Eastern Hills (Bogotá)

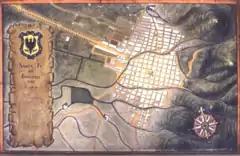
Map of Bogotá in 1810, at the start of the independence movement

During the first millennia of the Holocene, the inhabitants of the Andean plateaus and valleys gradually moved away from the rock shelters, settling in the open area. They constructed primitive living spaces of bones and skins, placed in a circle. Evidence for these rudimentary houses has been found at sites such as Aguazuque (Soacha) and Checua (Nemocón), respectively in the southern and northern part of the Bogotá savanna. Some rock shelters continued to be inhabited; at Tequendama and Nemocón archaeological investigations have uncovered the continued presence of humans during the preceramic stage. Early burial sites have been uncovered in all of the sites.